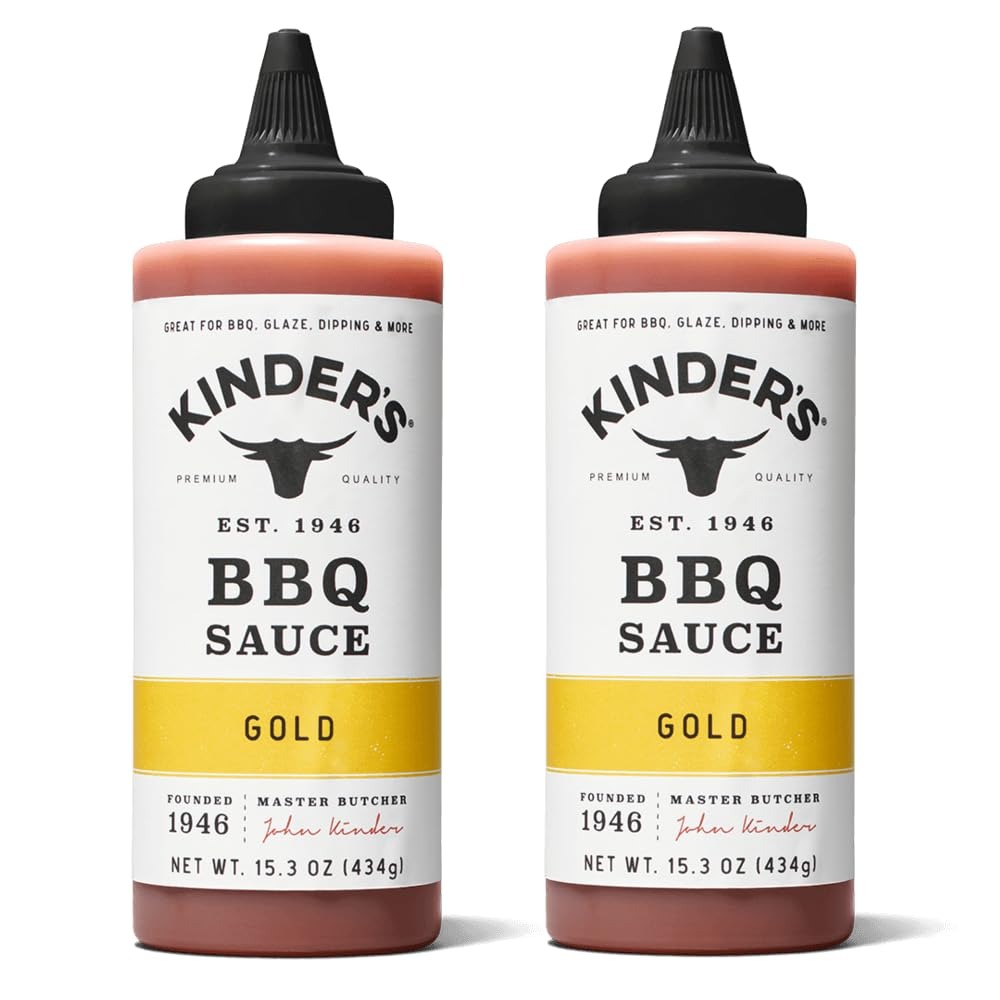
Item Name: Kinder's Gold BBQ Sauce, 15.3 oz (Pack of 2)
Bullet Point 1: Rich and bold flavor with a perfect balance of savory and tangy notes.
Bullet Point 2: Versatile sauce ideal for grilling, marinating, dipping, and glazing.
Bullet Point 3: Made with high-quality ingredients to enhance a variety of dishes.
Bullet Point 4: Convenient 15.3 oz bottles in a pack of two for consistent supply.
Bullet Point 5: Complements grilled meats, roasted vegetables, and other favorite recipes effortlessly.
Product Description: Experience the rich, bold flavor of Kinder's Gold BBQ Sauce in every meal. This 15.3 oz bottle offers a perfect balance of savory and tangy notes, making it a versatile addition to your kitchen. Crafted with high-quality ingredients, it complements grilled meats, roasted vegetables, and a variety of dishes with ease. The convenient pack of two ensures you always have a supply on hand for gatherings or weeknight dinners. Elevate your cooking with this well-balanced and flavorful sauce that’s ideal for marinades, dipping, or glazing.
Value: 30.6
Unit: Ounce

Price: 4.83